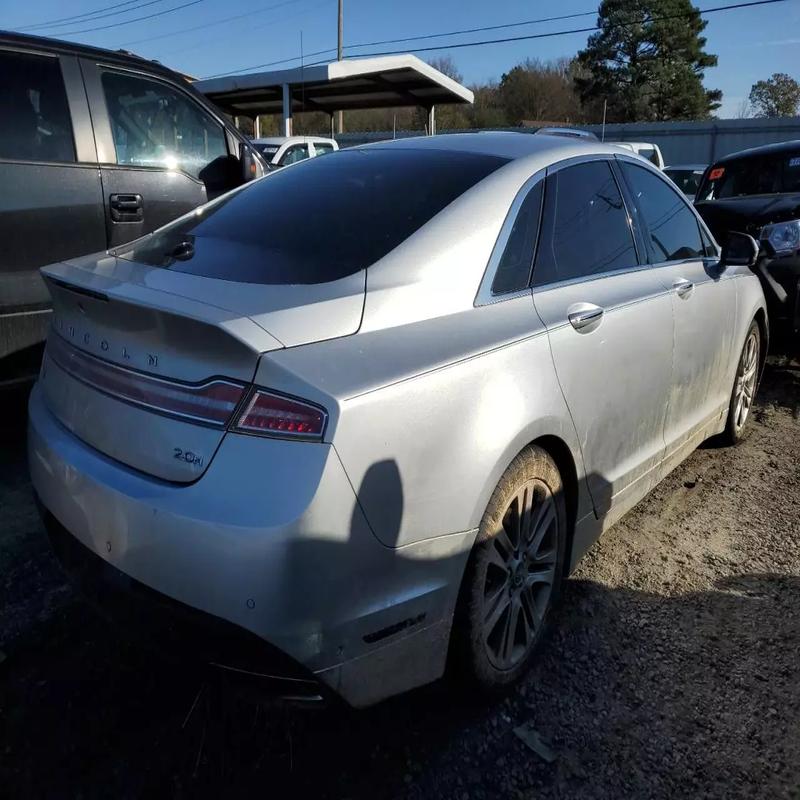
Aucun dommage détecté.
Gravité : aucun